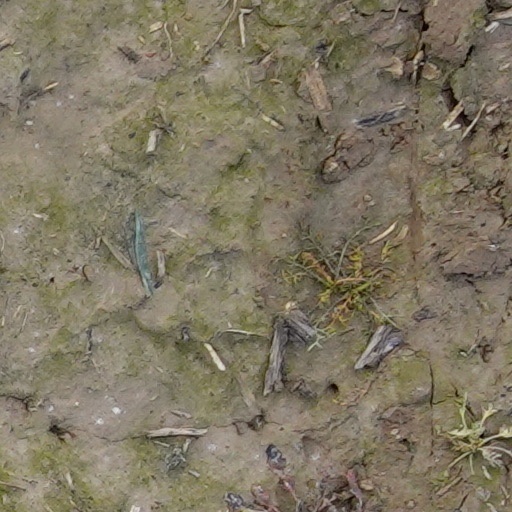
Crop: wheat